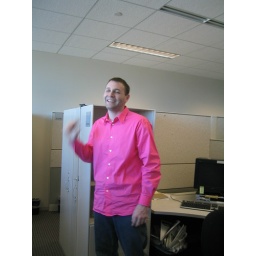
steve in the too bright pink shirt